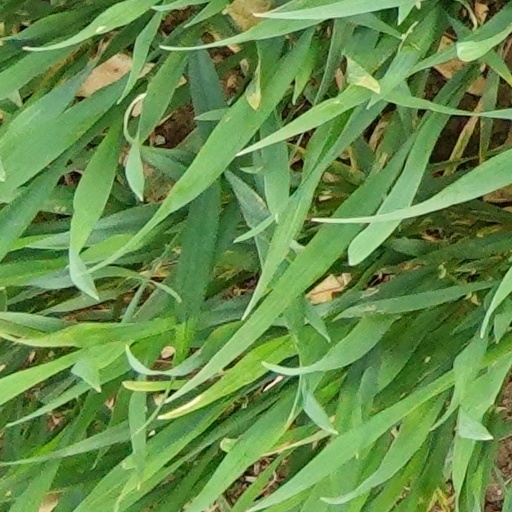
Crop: wheat